Brazil at the Copa América

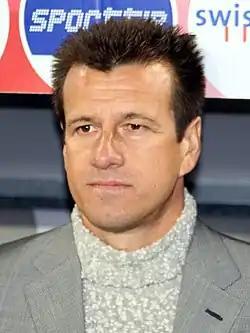
Former defensive midfielder Dunga is the only Brazilian who has won the Copa América three times: Twice as a player (1989 and 1997) and once as head coach (2007).

In spite of Brazil winning four Copa Américas within ten years from 1997 to 2007, no single player has been part of more than two victorious squads. Twenty-three players, however, have won two tournaments each: